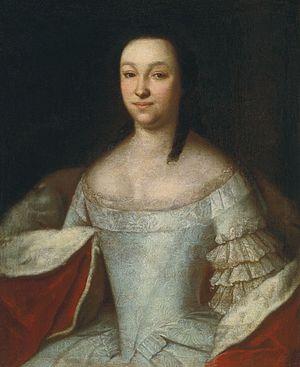
La princesse Natalia Borisovna Dolgoroukova, en russe : Ната́лия Бори́совна Долгору́кова, Nektaria de son nom de religion, née comtesse Cheremetieva le 17 janvier 1714 et morte à Kiev 3 août 1771 est l'une des premières écrivaines russes.